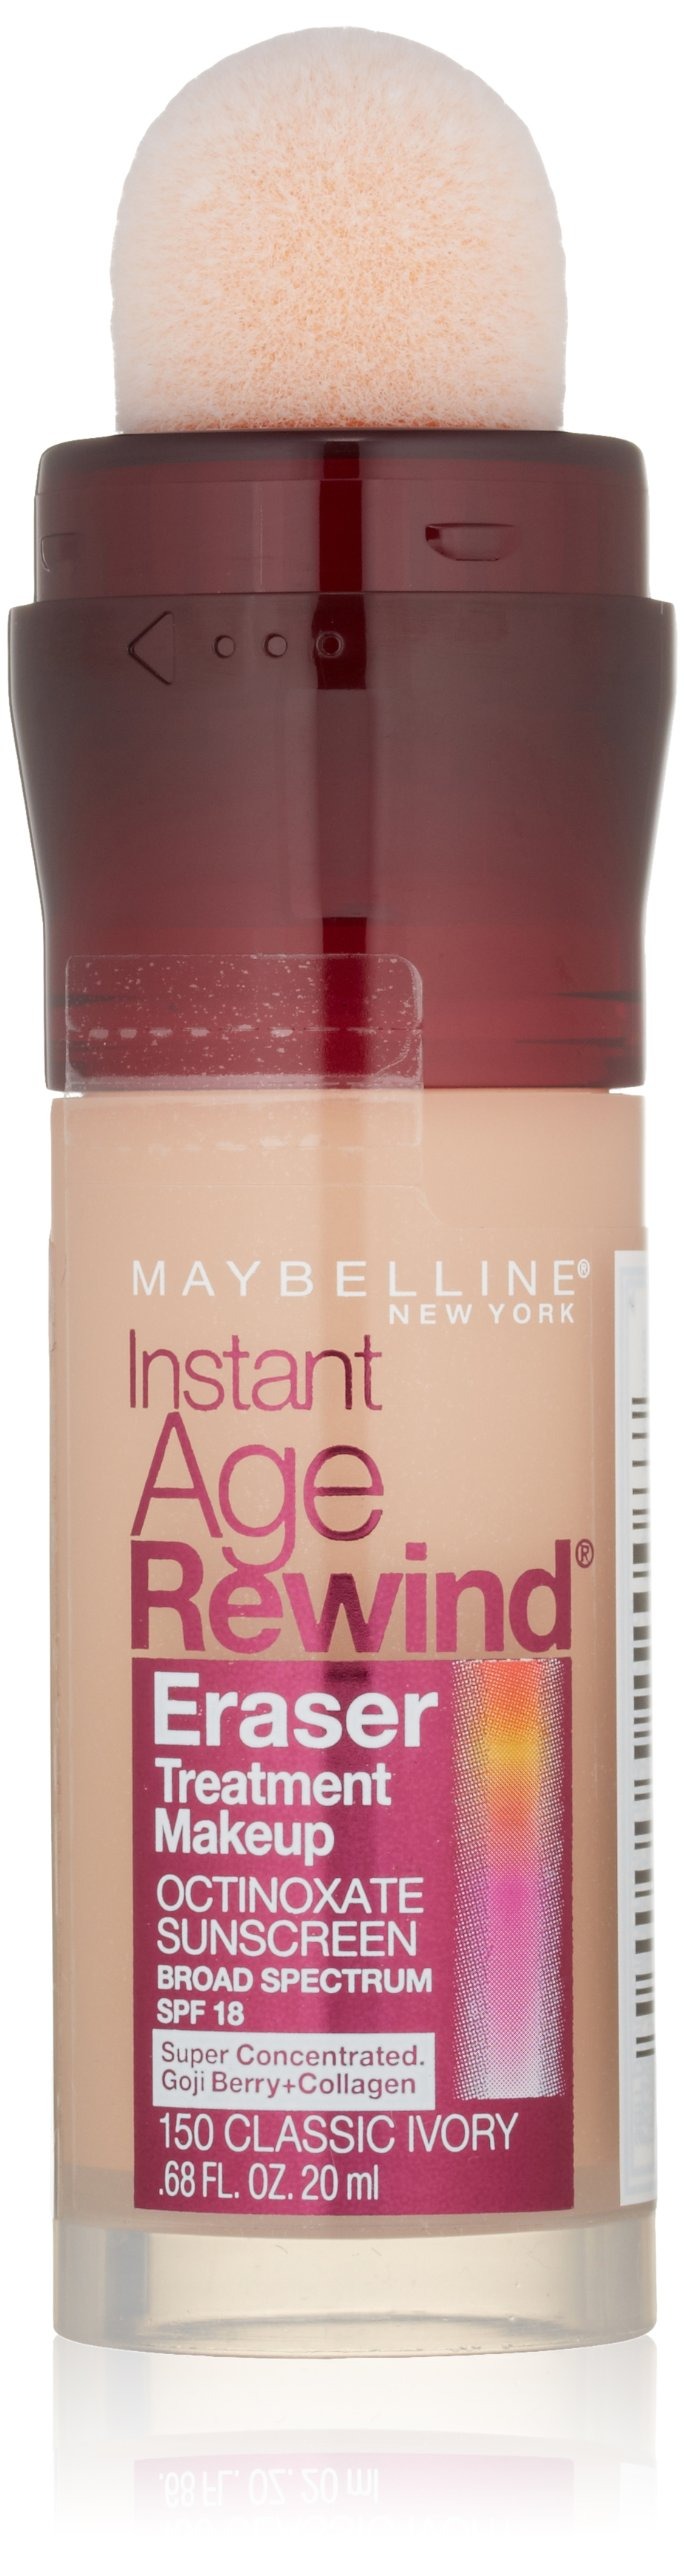
Item Name: Maybelline Instant Age Rewind Eraser Treatment Makeup, Classic Ivory, 0.68 fl. oz.
Bullet Point 1: Erases the look of fine lines while hydrating
Bullet Point 2: Patented micro-corrector applicator helps to fill and smooth imperfections on the skin's surface
Bullet Point 3: Applicator is protected by an anti-microbial system
Bullet Point 4: Anti-aging foundation with spf 18 and antioxidants protect skin from damage
Value: 1.0
Unit: Count

Price: 12.19